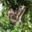
Label: frog